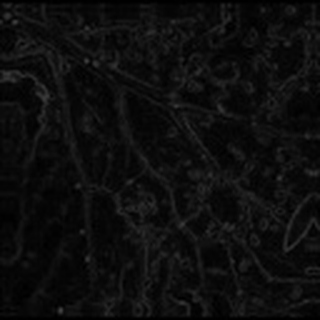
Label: cotton_aphids